Manoir de la Borie-Fricart

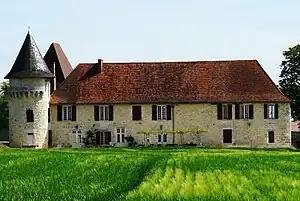

The Manoir de la Borie-Fricart is a château in the Dordogne, Aquitaine, France.